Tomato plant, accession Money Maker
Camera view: bottom (45 deg); turntable rotation: 270 degrees
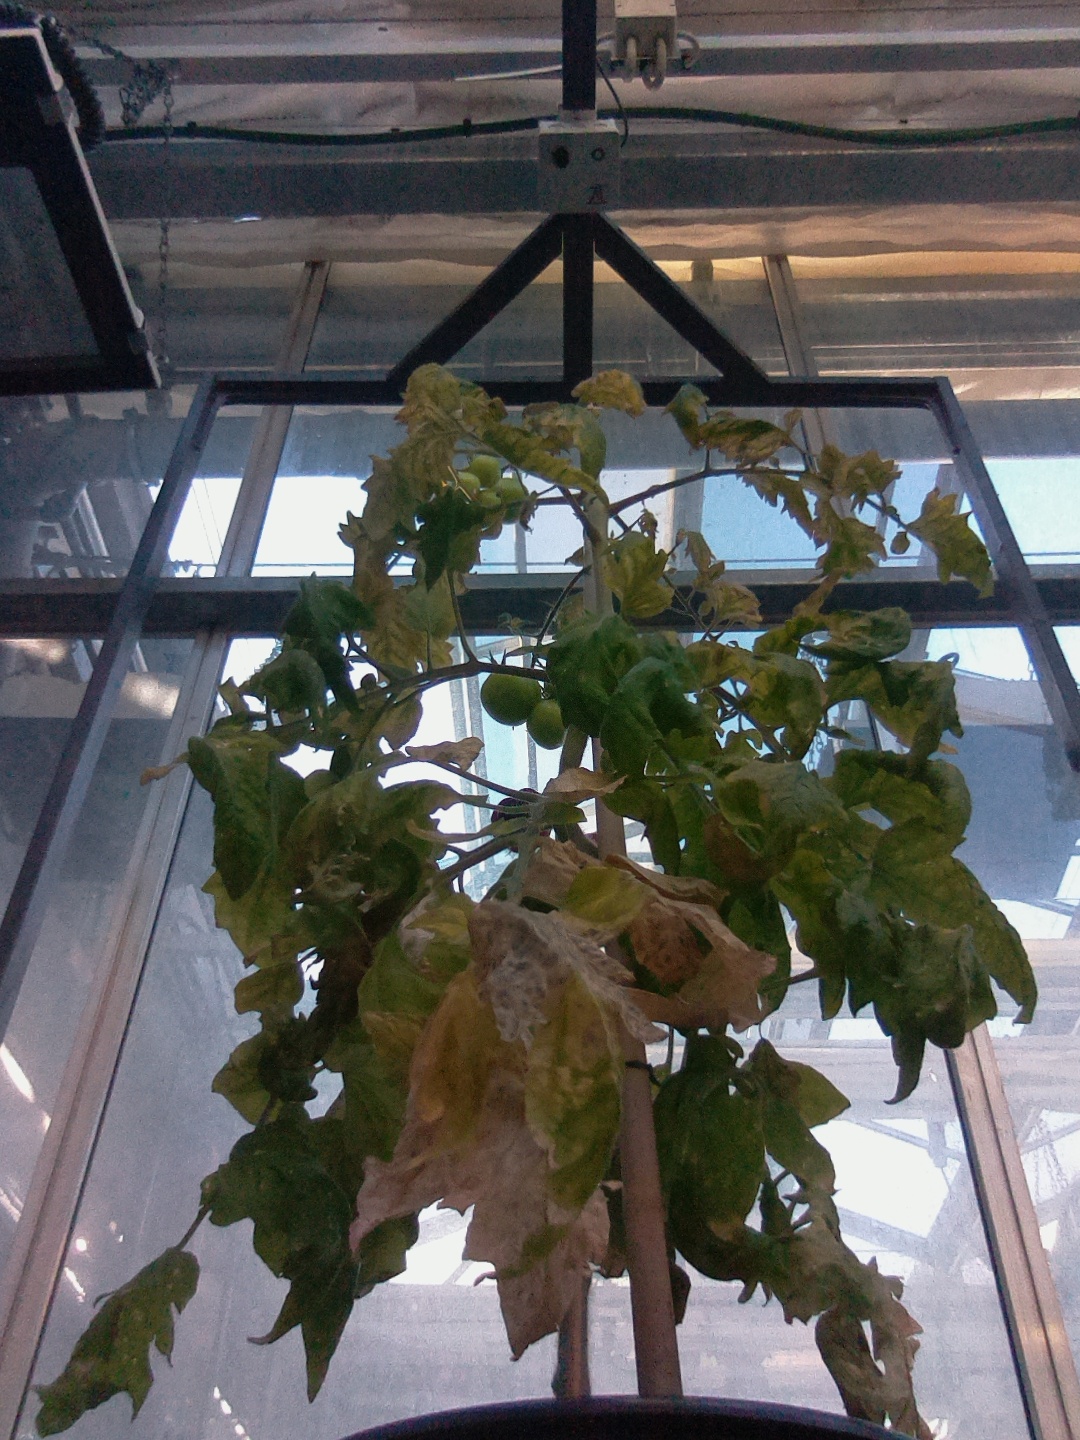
BBCH growth stage 82: 20%-30% of fruits show typical fully ripe color